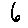
Label: 6